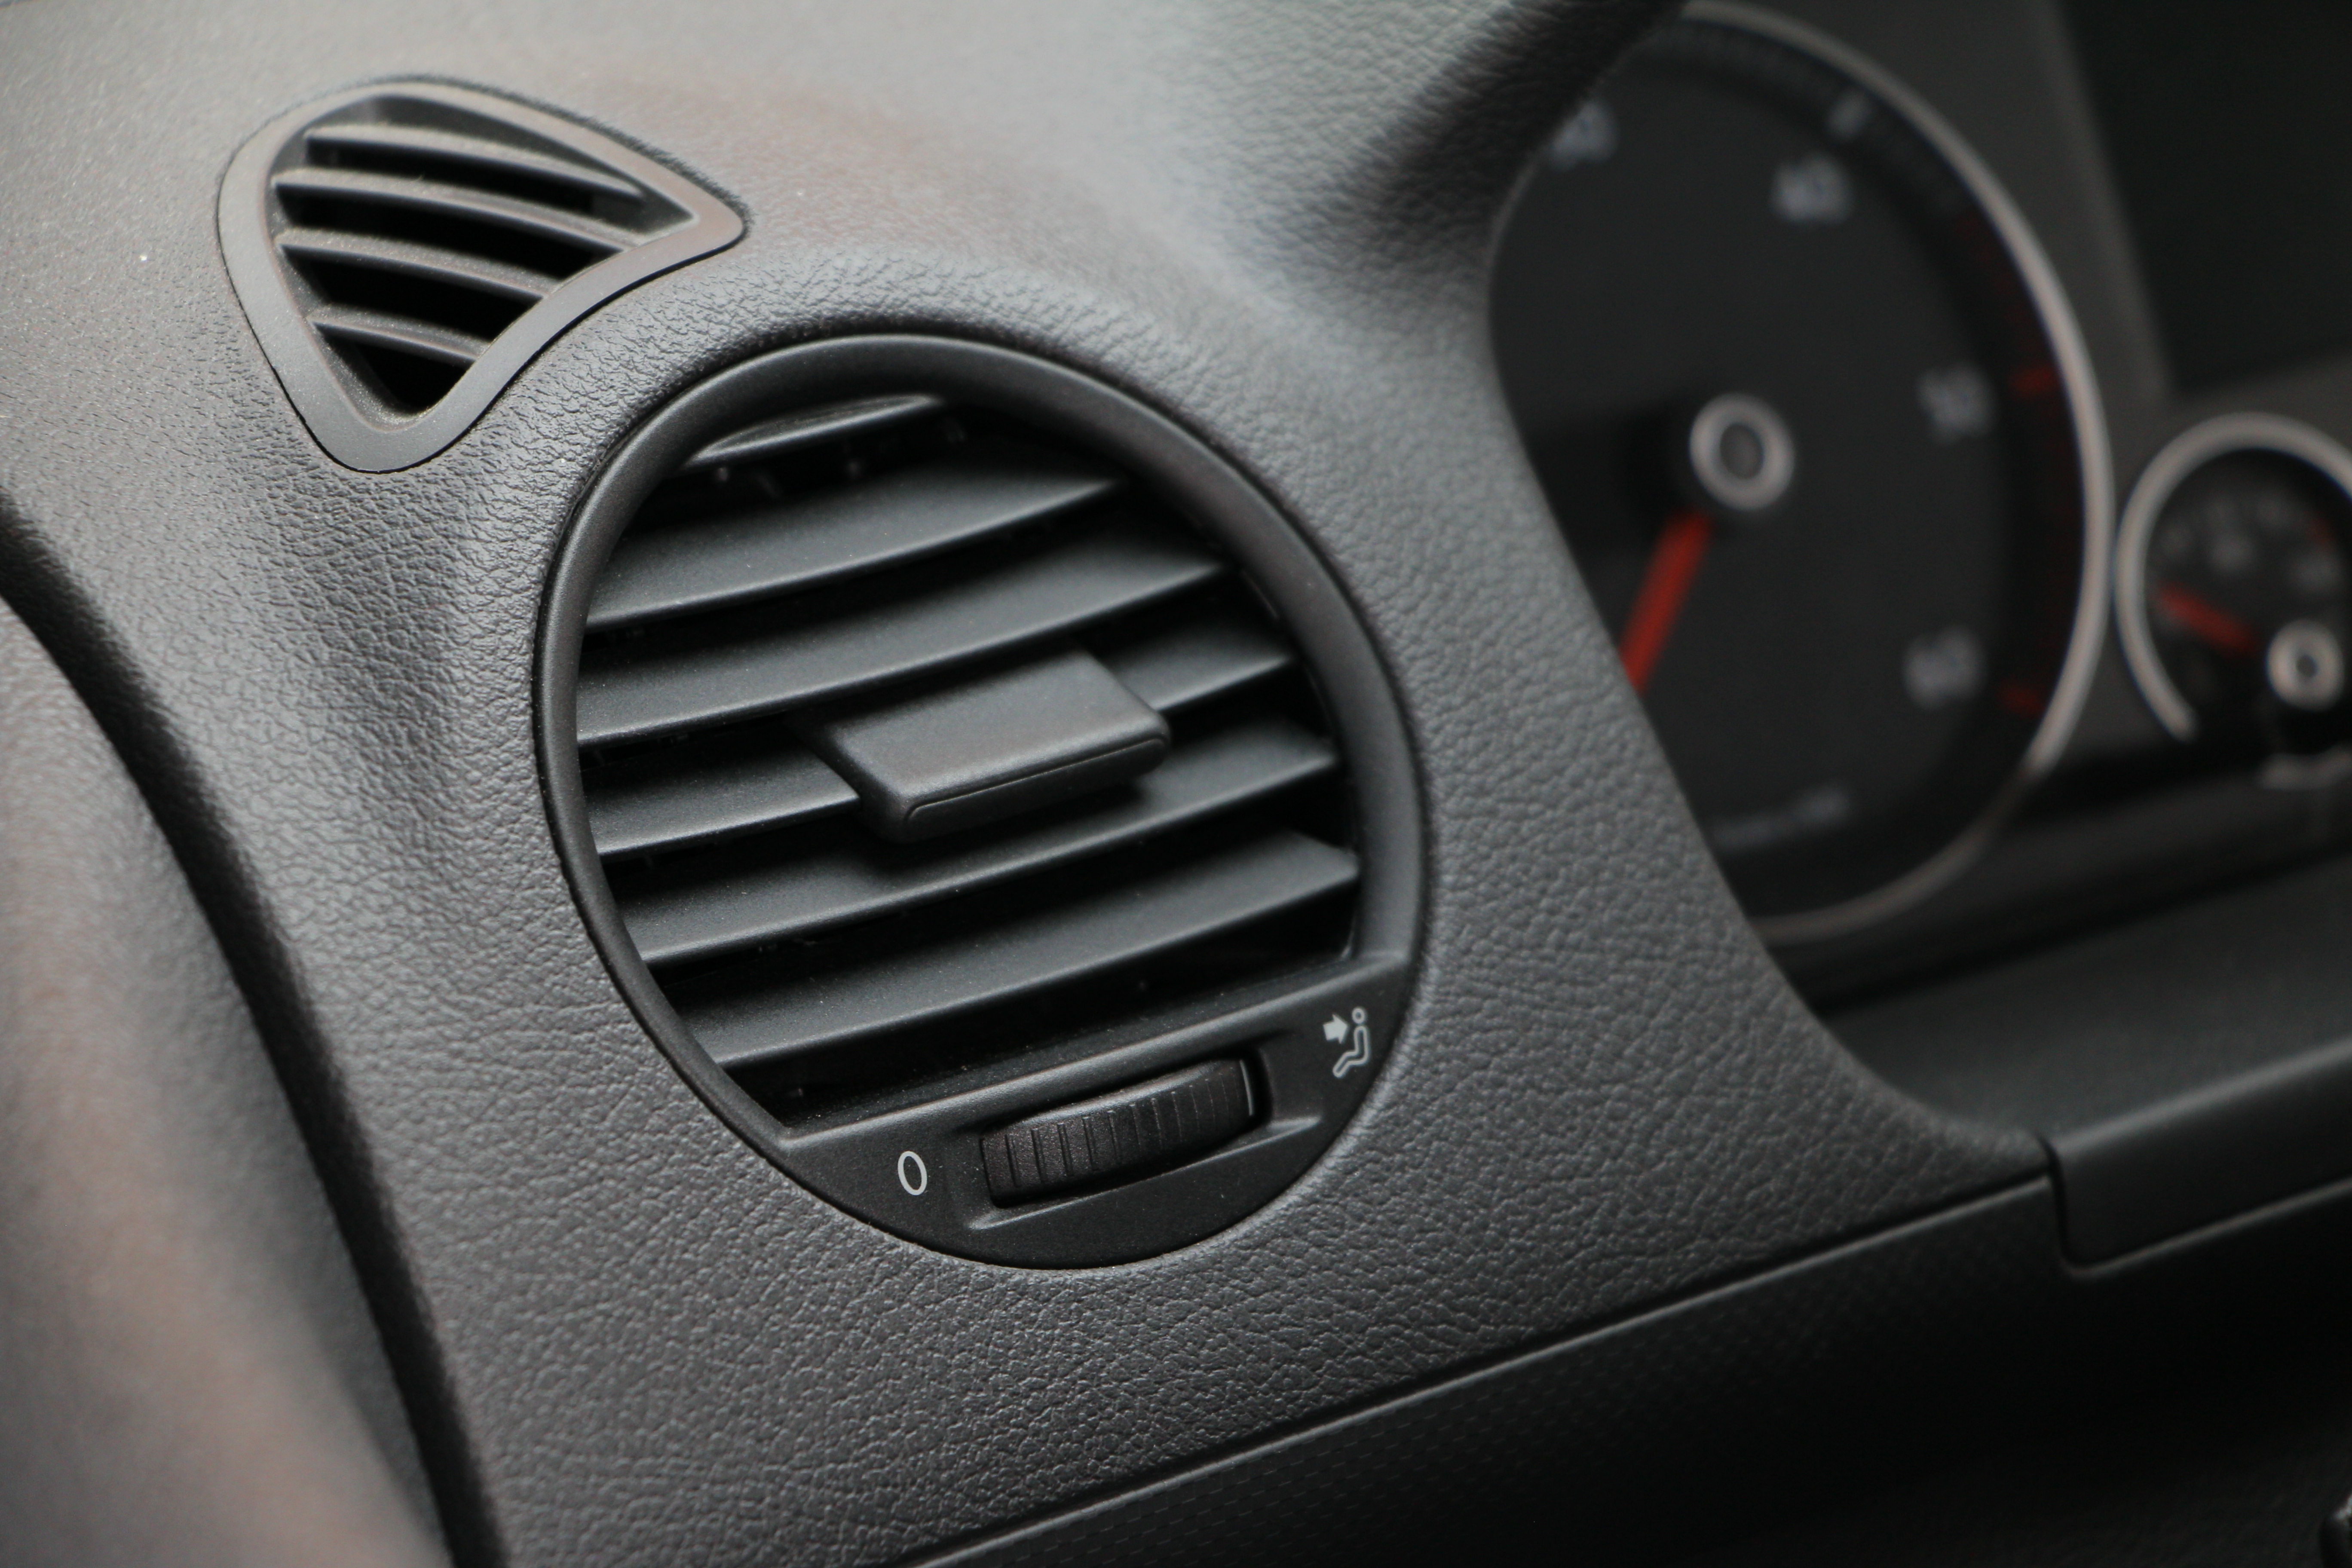
car, plastic, interior, volkswagen, vehicle, auto, dashboard, sedan, pkw, city car, sport utility vehicle, land vehicle, rotary control, automobile make, automotive exterior, compact car, family car, executive car, supermini, seat ibiza, ventilation nozzle